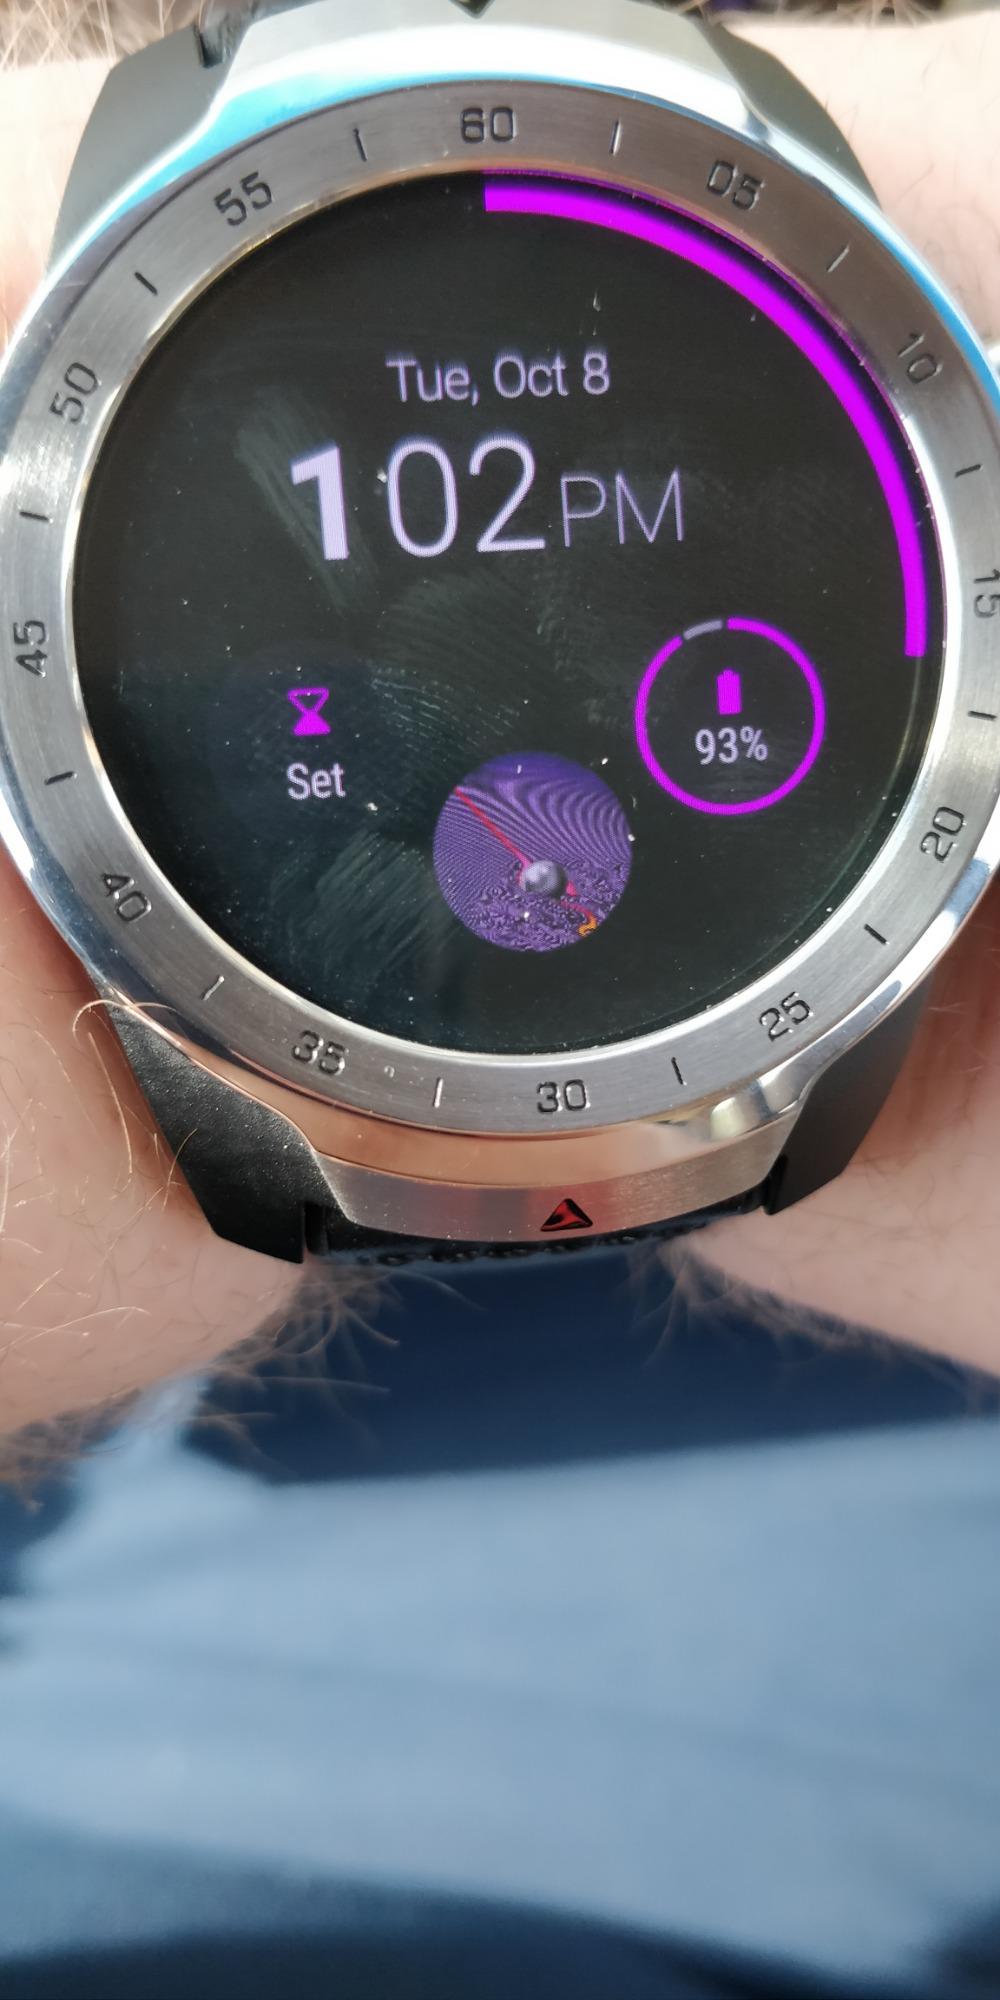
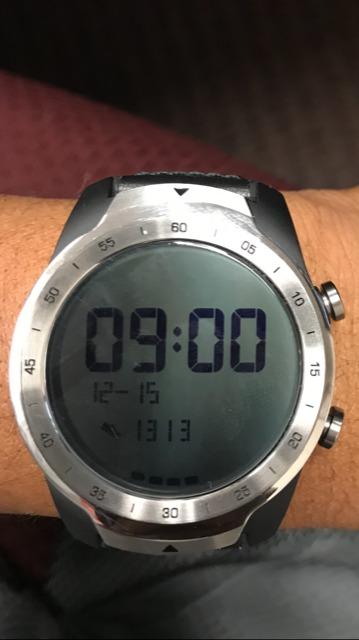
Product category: smartwatch
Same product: yes